Andriy Lopushanskyi

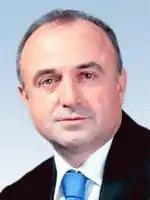
Official portrait, 2019

Andriy Yaroslavovych Lopushanskyi (born 4 December 1962) is a Ukrainian politician currently serving as a People's Deputy of Ukraine since 26 October 2014, representing Ukraine's 125th electoral district. He previously served in the Fifth Ukrainian Verkhovna Rada as a member of Our Ukraine–People's Self-Defense Bloc.